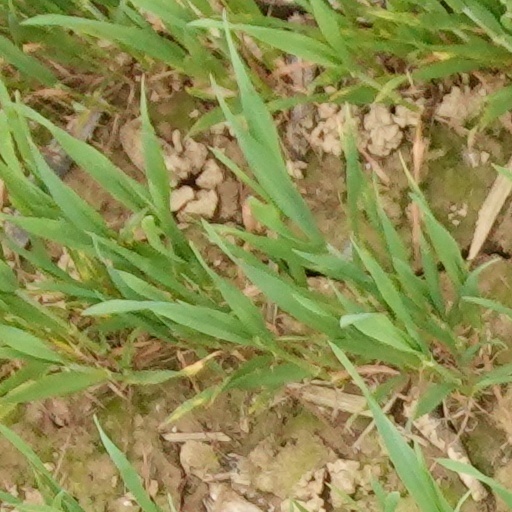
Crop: wheat